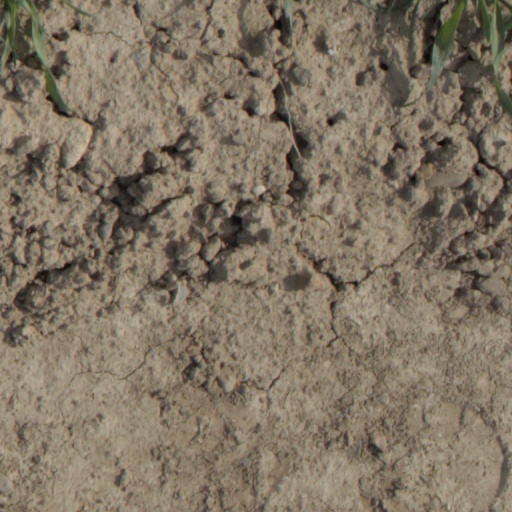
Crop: wheat